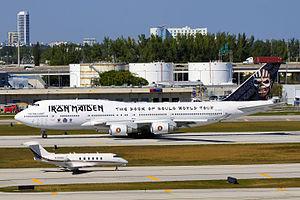
Bruce Dickinson est un chanteur, compositeur, pilote de ligne, escrimeur, animateur radio, et ancien directeur marketing britannique, célèbre pour être le chanteur du groupe de heavy metal Iron Maiden, mais qui a mené également une activité en solo.
The Book of Souls World Tour est une tournée du groupe de heavy metal britannique Iron Maiden, conçue pour promouvoir son seizième album studio, The Book of Souls. Lors de la première partie de la tournée, le groupe se produit dans 36 pays répartis sur six continents, incluant des concerts inédits au Salvador, en Lituanie et en Chine. Avec un total de 117 concerts, il s'agit de la plus longue tournée avec Bruce Dickinson au chant depuis la tournée Somewhere on Tour en 1986–1987. Le groupe, son équipe et les équipements sont transportés dans un Boeing 747-400 personnalisé surnommé Ed Force One et piloté par Bruce Dickinson. Devant le succès de la tournée, un album live couplé à un DVD intitulé The Book of Souls: Live Chapter sort en 2017.
Iron Maiden est un groupe de heavy metal britannique, originaire de Londres. Le groupe est formé en décembre 1975 par le bassiste Steve Harris, rejoint très rapidement par Dave Murray. Il a été parmi les pionniers de la new wave of British heavy metal. Iron Maiden représente l'un des plus grands succès commerciaux du heavy metal et a vendu près de 100 millions d'albums. Leur sens de la mélodie et une certaine complexité les rapprochent du metal progressif.